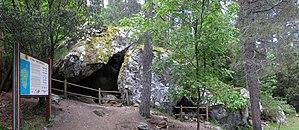
La forêt de Vizzavona est un massif forestier du centre de la Corse. Elle se situe sur la commune de Vivario, dans le département de la Haute-Corse. Elle est la propriété de la Collectivité territoriale de Corse.